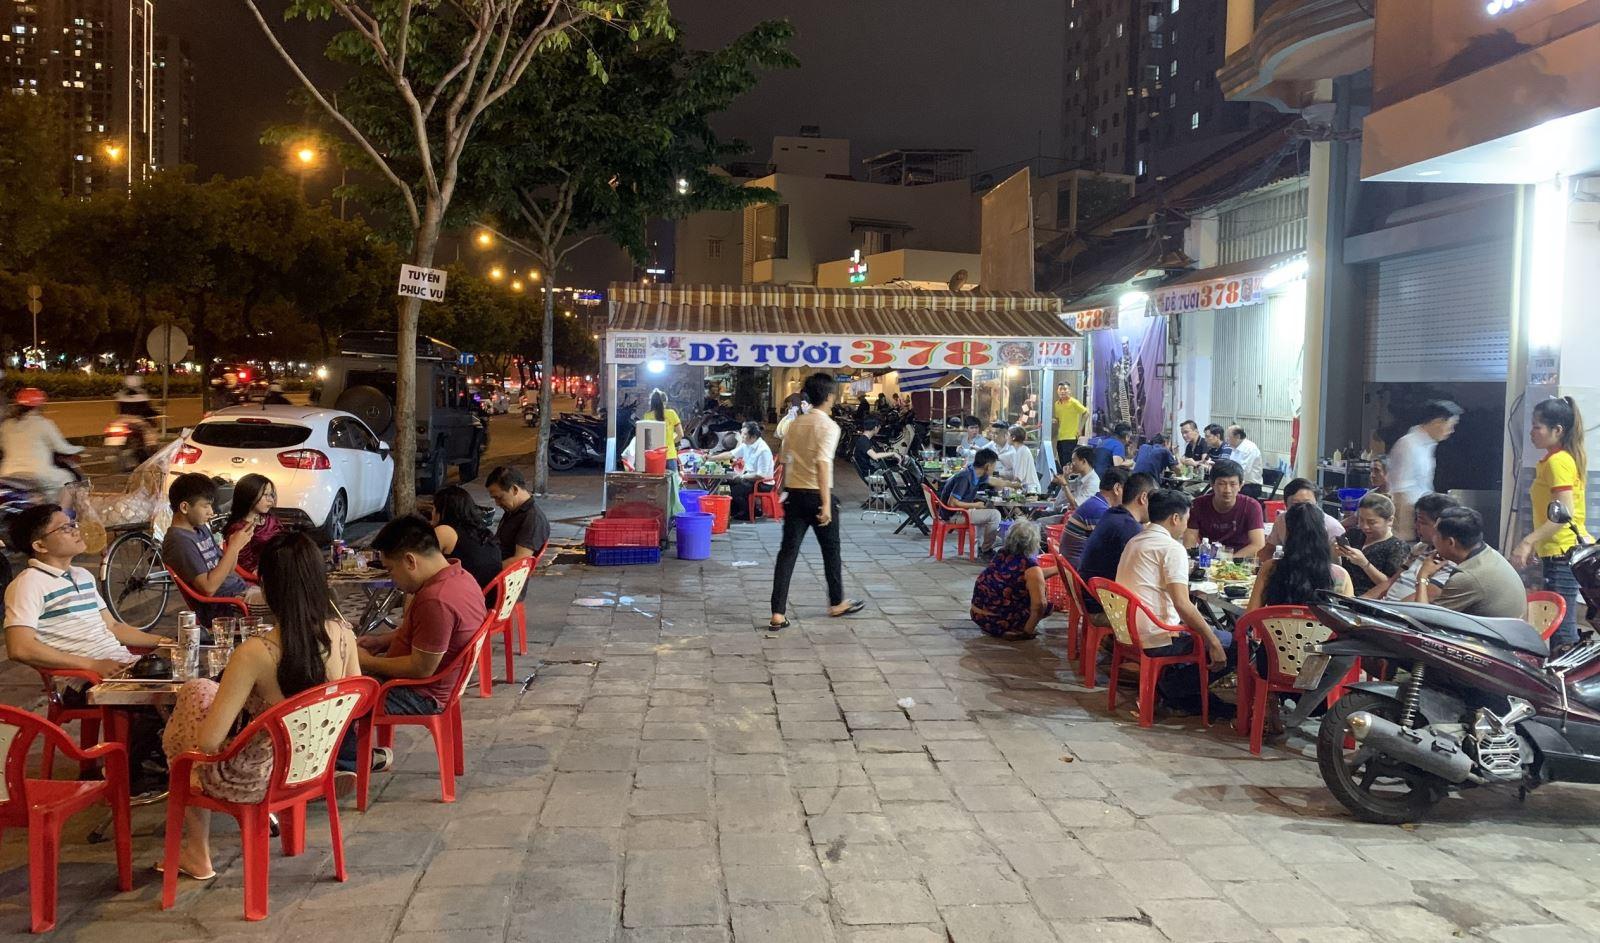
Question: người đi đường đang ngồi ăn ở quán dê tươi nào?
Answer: dê tươi 278